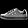
Label: Sneaker